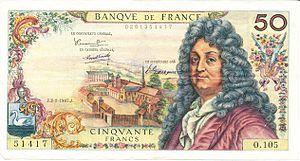
recto d'un billet de 50 francs de 1967
Le 50 francs Racine est un billet de banque français créé le 7 juin 1962 par la Banque de France et émis le 2 janvier 1963. Il a succédé au 50 nouveaux francs Henri IV et a été remplacé par le 50 francs Quentin de La Tour.